Willow Creek mining district

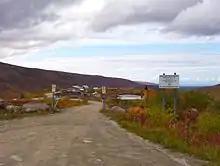
Entrance to Lucky Shot Mine

The Willow Creek Mines includes the Lucky Shot mine (Gold, copper, lead, zinc, arsenic) and War Baby mine (Gold, copper) veins, which produced from veins cutting the igneous country rock. Combined production for the two mines between 1919 and 1940 was about 252,000 ounces of gold, with some copper. Grade was about 2.2 ounces of gold per ton.